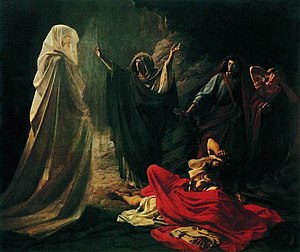
Nekromantik
Nikolay Ge skildrer kong Saul i møde med heksen i En-Dor og Samuels ånd, 1857.
Nekromantik eller nekromanti betyder "spådom fremsagt af døde". Dette kunne angiveligt ske ved påkaldelse af den afdødes ånd, eller ved clairvoyant brug af knogler og andre ligdele.